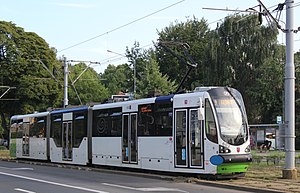
Sporvogne i Stettin / Vognpark
Sporvogne i Stettin eller Stettins sporvejsnet omfatter 12 daglige linjer samt i turistsæsonen en enkelt speciallinje.